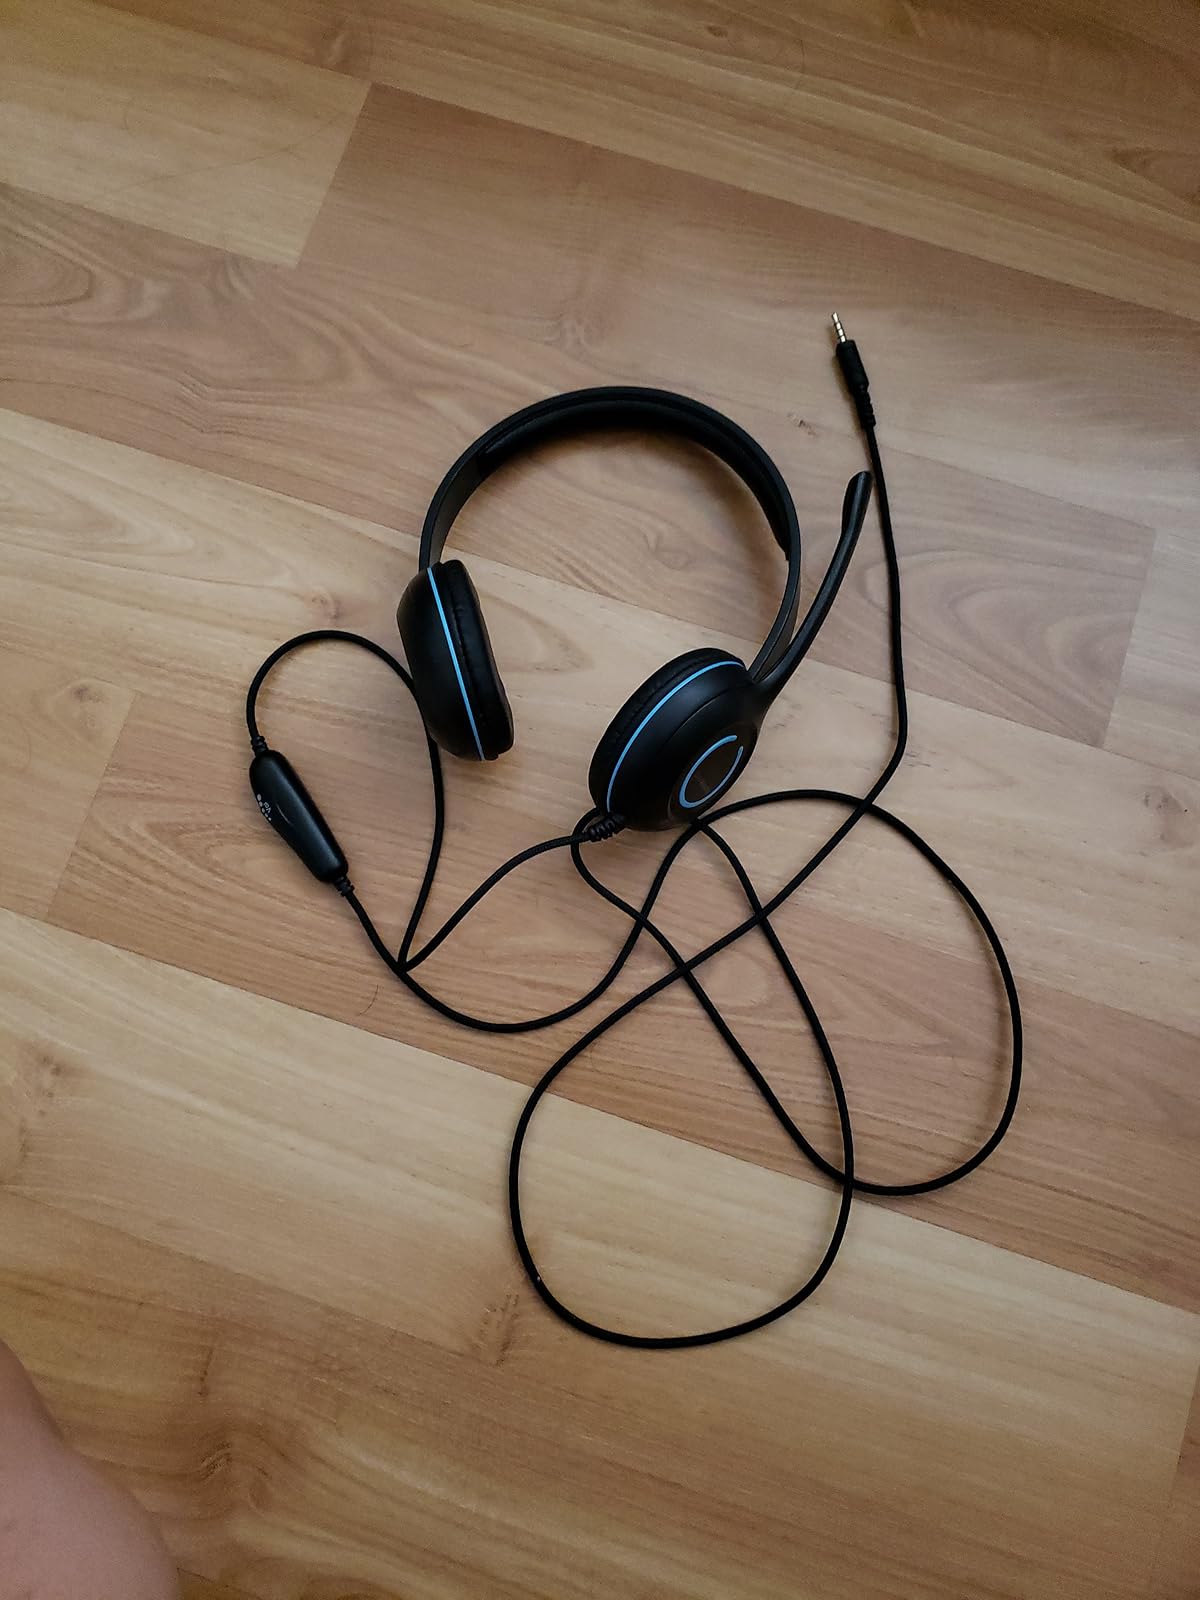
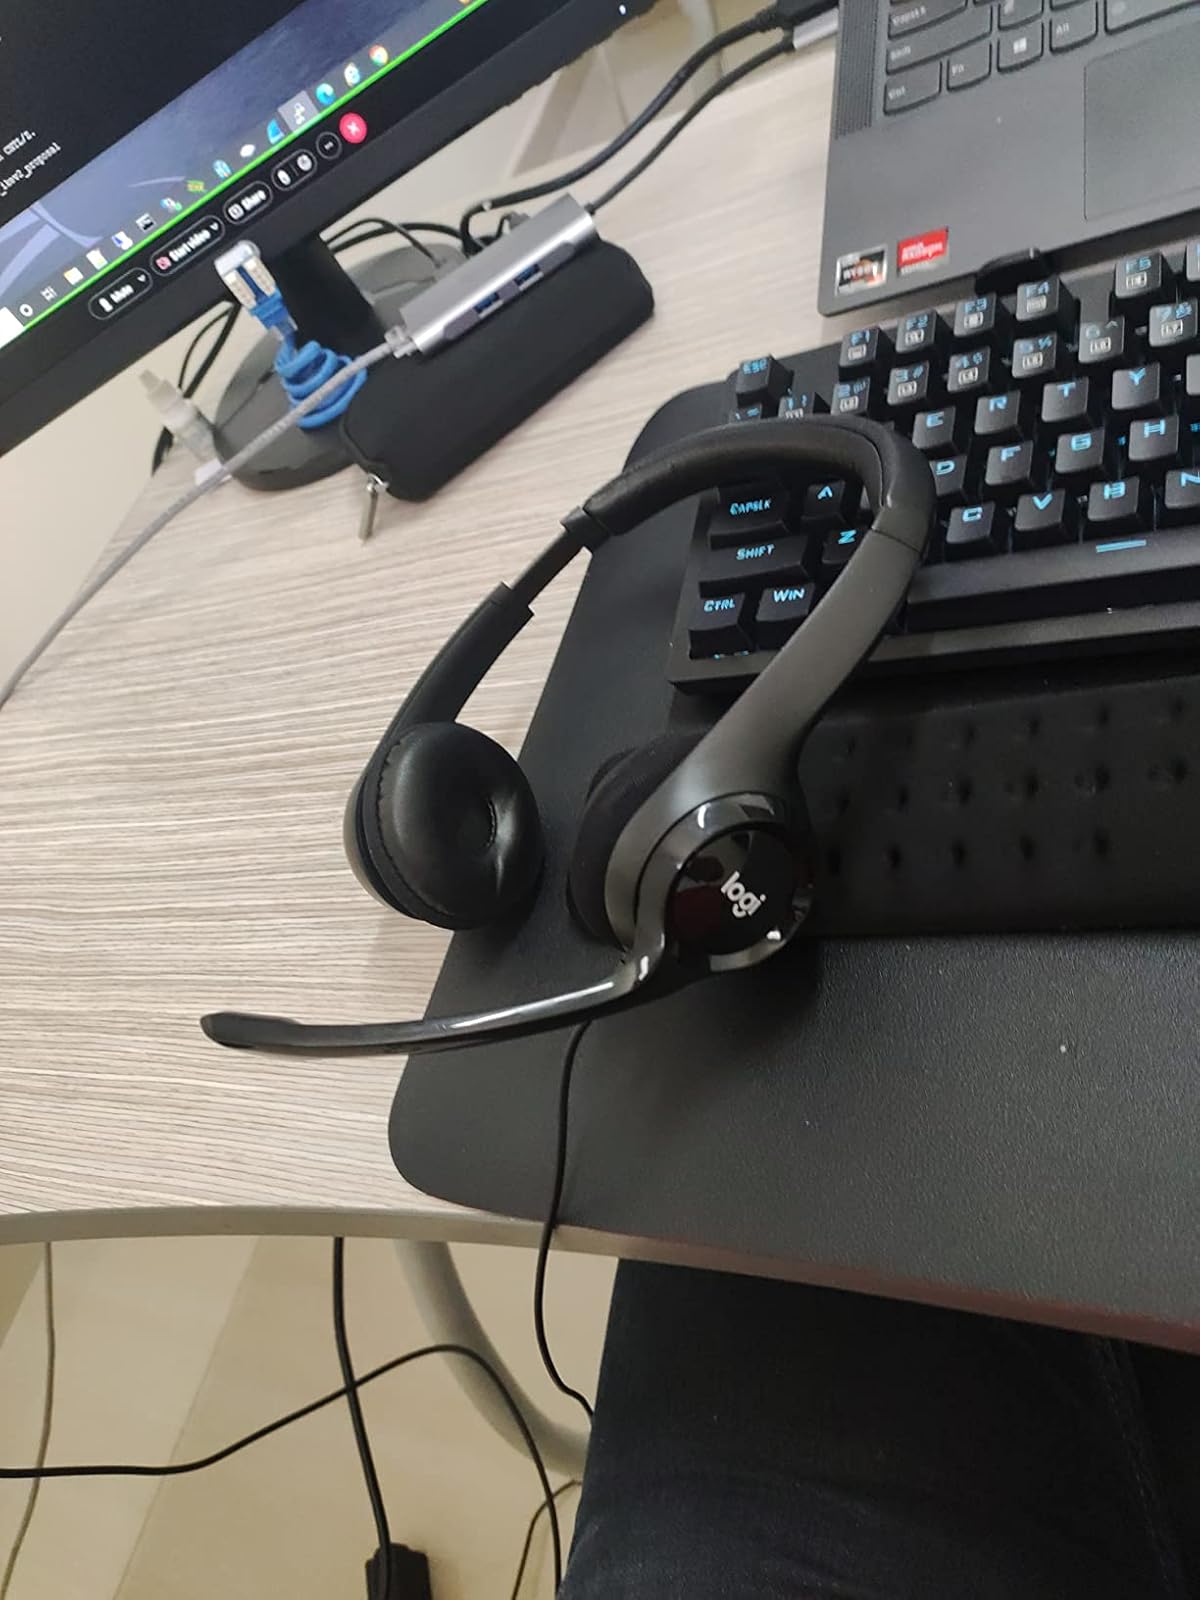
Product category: headphones
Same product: no